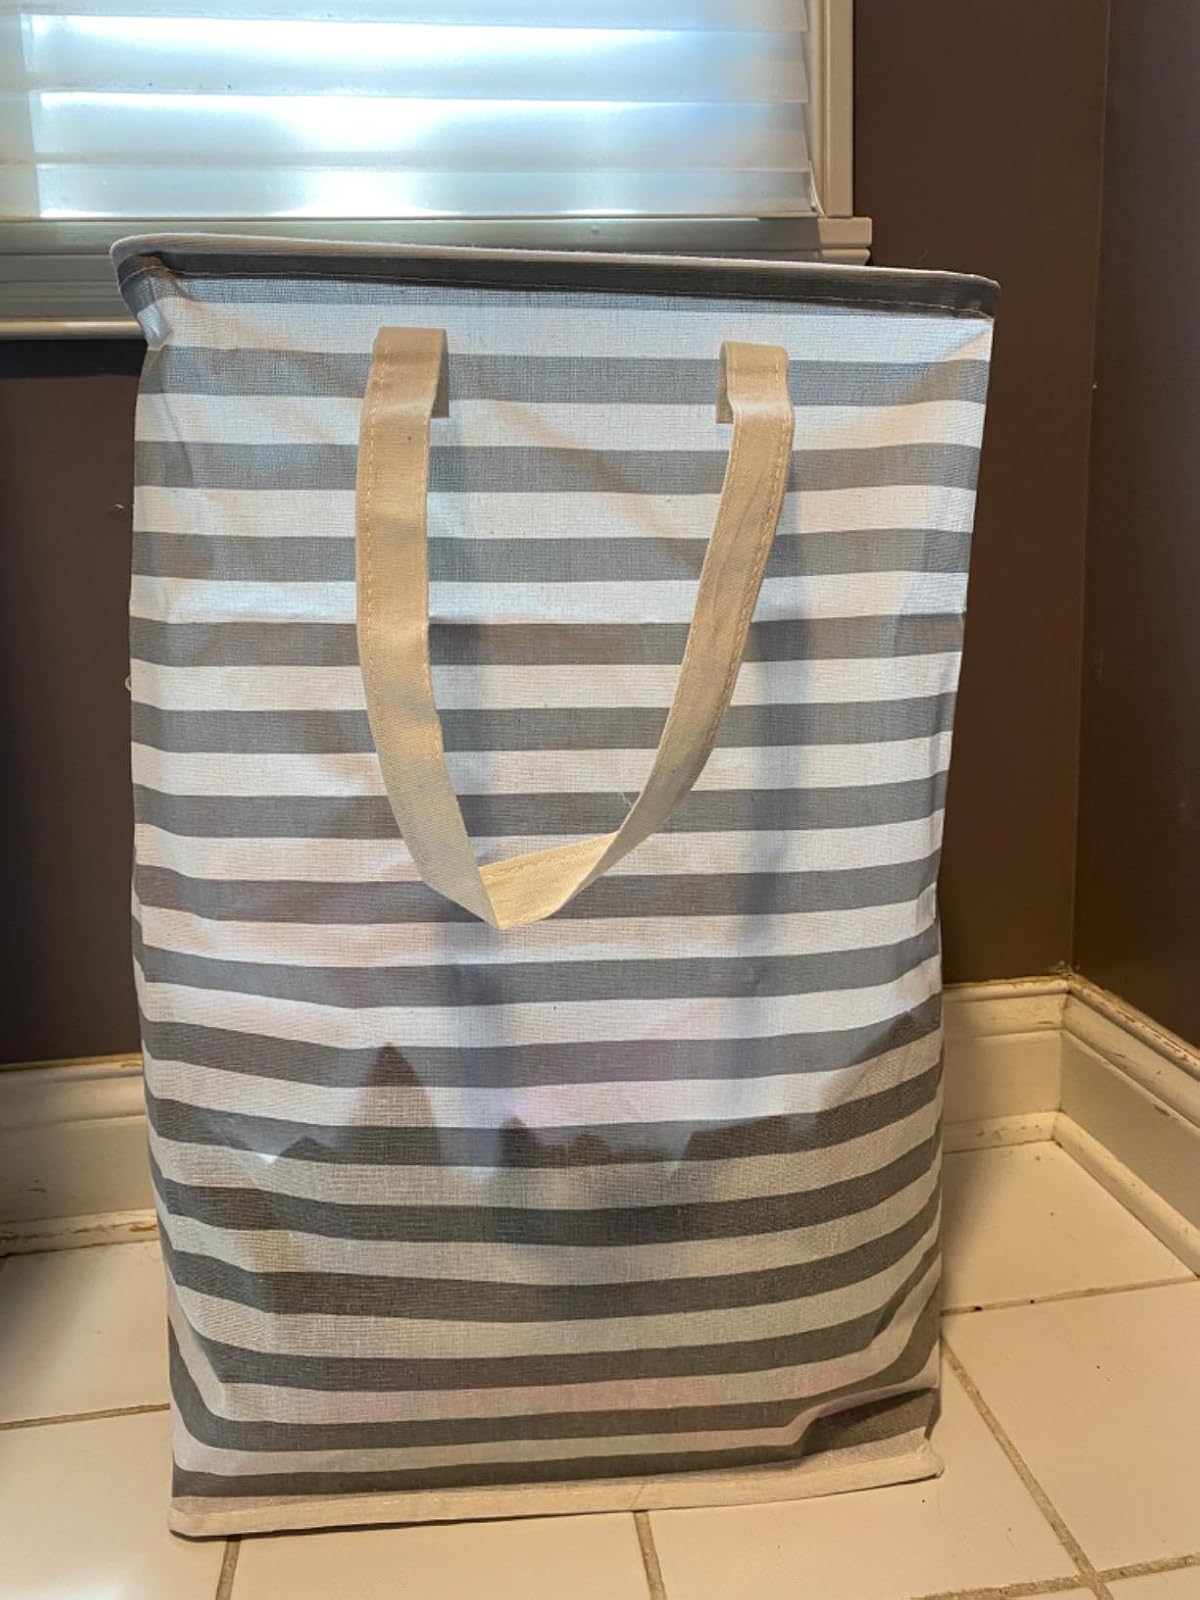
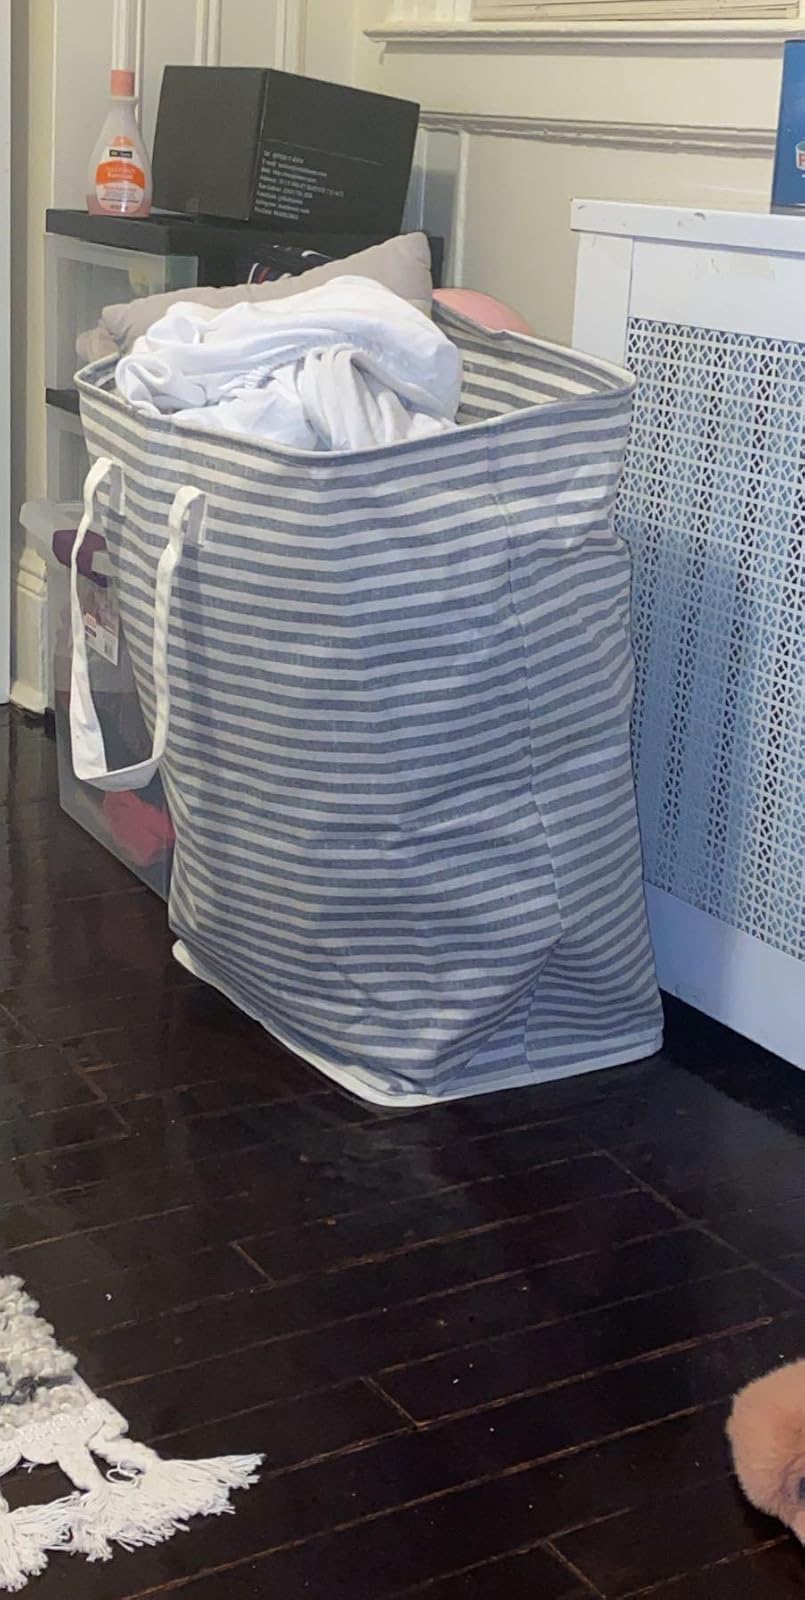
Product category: items_hamper
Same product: no